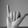
ASL letter: Y